2011 European Women's U-19 Handball Championship

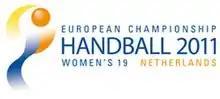

The 2011 European Women's U-19 Handball Championship is the eighth edition of the continental handball event for this age group, and the fourth under its new name, that is being held between 4 and 14 August in the Netherlands. Norway entered the championship as title holders, after beaten 2009 hosts Hungary 29–27 in the previous tournament's final. According to the competition regulations, only players born on or after 1 January 1992 are eligible to participate.